SS Beemsterdijk

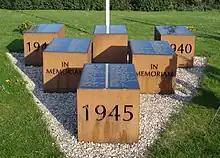
NASM's Second World War memorial in Katendrecht, Rotterdam

At 11:30 hrs on 26 January, the RNLI St Davids Lifeboat Station launched its lifeboat "Swn-y-Mor". At 15:15 hrs she reached the position "Beemsterdijk" had given, and was soon joined by three other vessels, and made contact with one of them, the Royal Navy Fairmile B motor launch "ML 168". They failed to find "Beemsterdijk", and at 15:55 hrs "Swn-y-Mor" was recalled to St David's.